Nissan

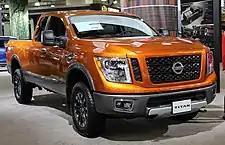
2019 Nissan Titan XD Pro-4X

For many years, Nissan used a red wordmark for the company, and car badges for the "Nissan" and "Infiniti" brands. At Nissan's 2013 earnings press conference in Yokohama, Nissan unveiled "a new steel-blue logo that spells out—literally—the distinction between Nissan the company and Nissan the brand." Using a blue-gray color scheme, the new corporate logo did read NISSAN MOTOR COMPANY. Underneath were the "badge" logos for the Nissan, Infiniti and Datsun brands.